Music history of the United States in the 1970s

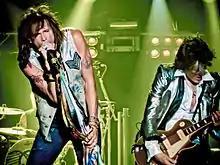
Aerosmith performing at Arnhem, Netherlands in 2010

The 1970s saw the emergence of hard rock as one of the most prominent subgenres of rock music. Bands like Alice Cooper and Deep Purple were highly popular by 1972. The guitar sounds became heavier and the riffs faster. By the second half of the decade, several bands had achieved star status, namely, Lynyrd Skynyrd, Aerosmith and Kiss.